El Pomar Estate

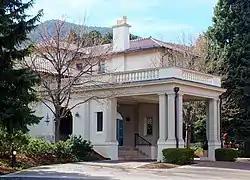
The Penrose House

The El Pomar Estate was the Penrose House and estate of Spencer and Julie Penrose in the Broadmoor, Colorado, Colorado Springs, Colorado It is listed on the National Register of Historic Places listings in El Paso County, Colorado and the Colorado State Register of Historic Properties.